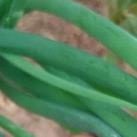
Crop: Onion
Condition: healthy-leaf